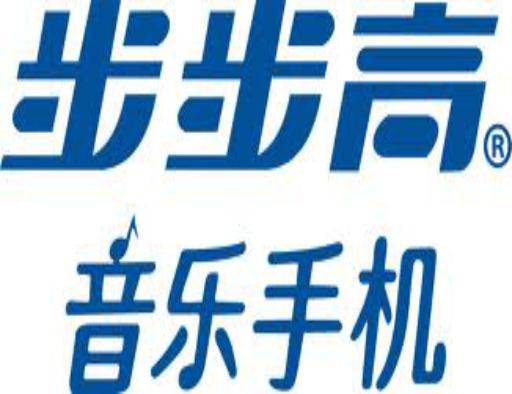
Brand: BBK
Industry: Electronic